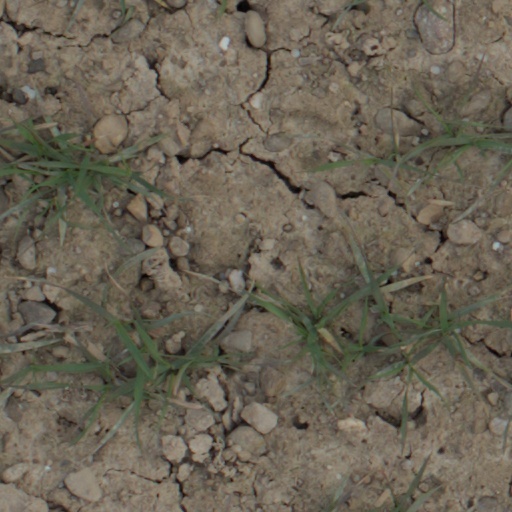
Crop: wheat